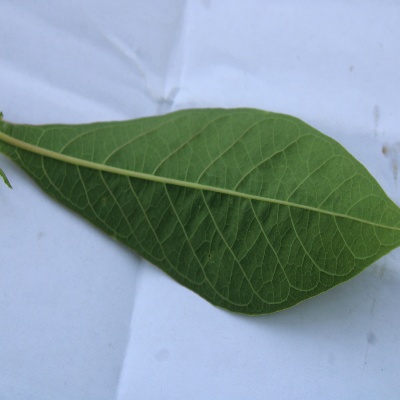
Crop: Cassava
Condition: healthy